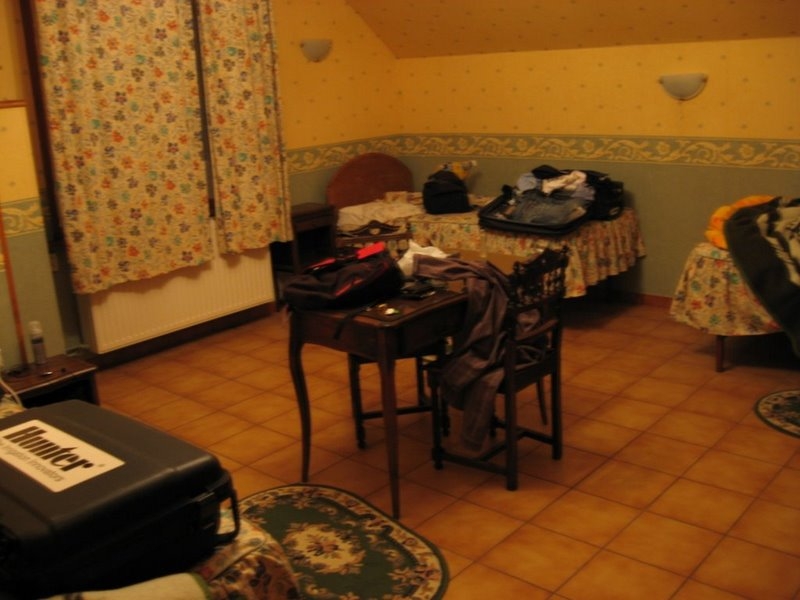
Room type: bedroom